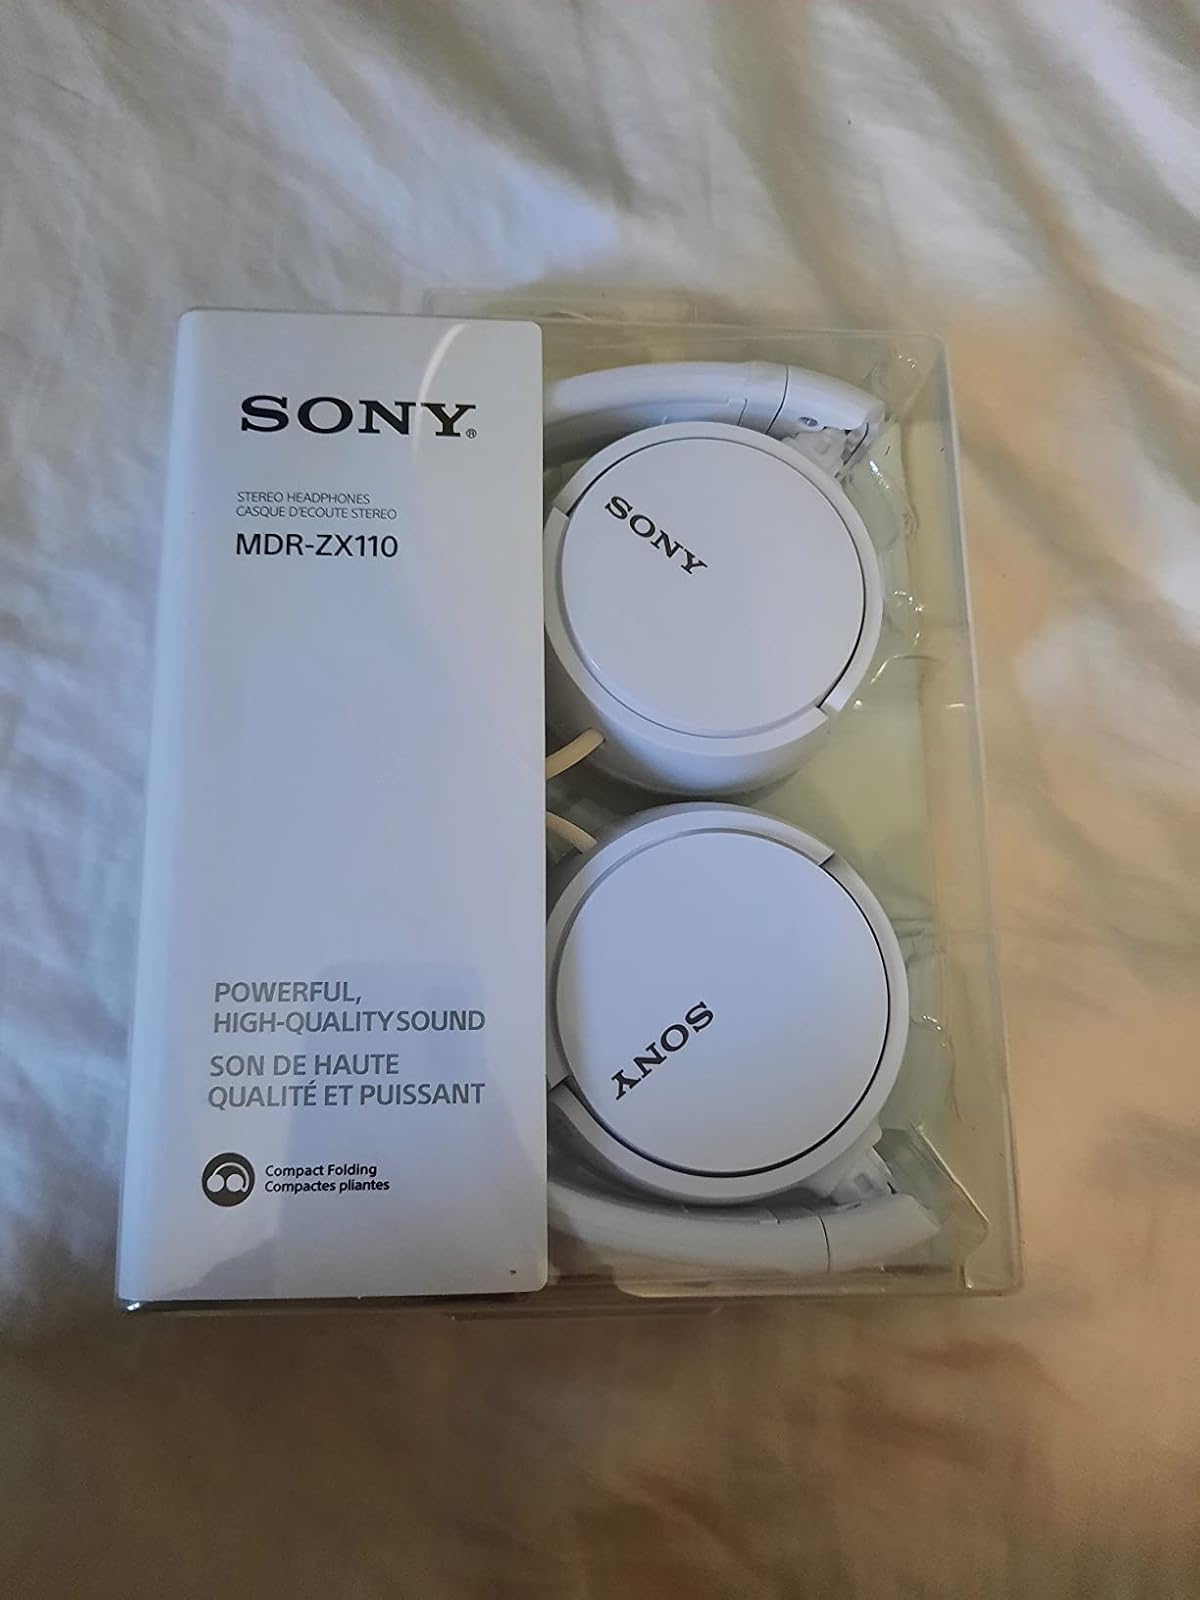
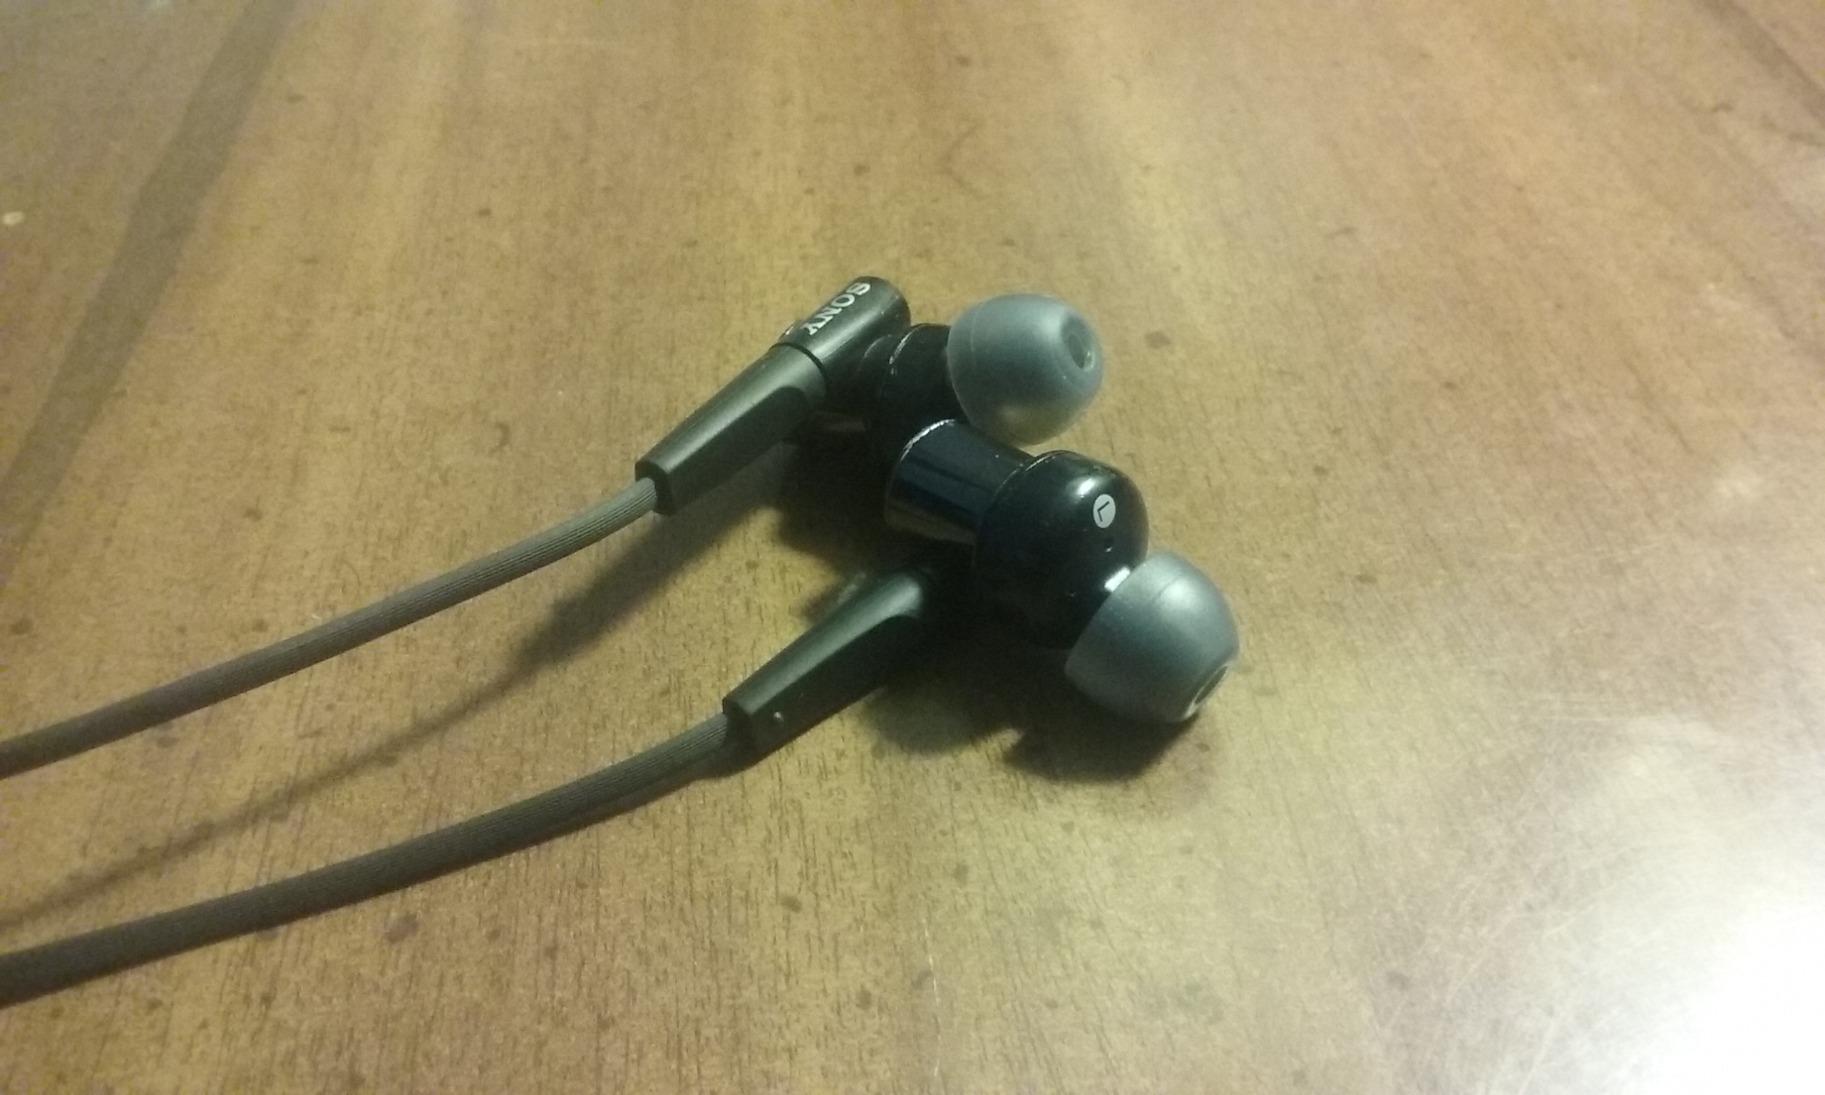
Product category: headphones
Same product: no